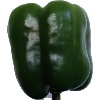
Label: Pepper Green 1